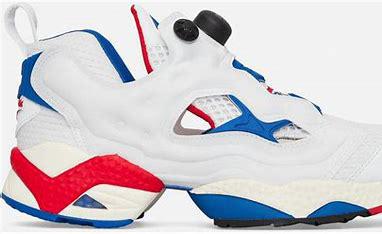
Brand: Reebok
Model: Instapump Fury 95